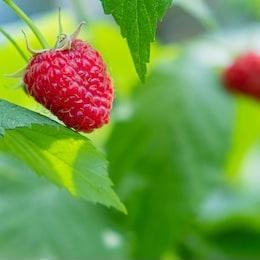
Label: raspberry